Hugo Boris

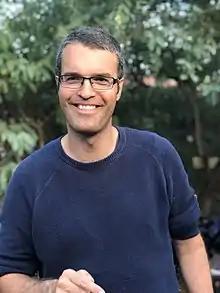
Hugo Boris

Born in 1979, Boris is graduated from the Institut d'études politiques de Bordeaux and the École nationale supérieure Louis-Lumière.